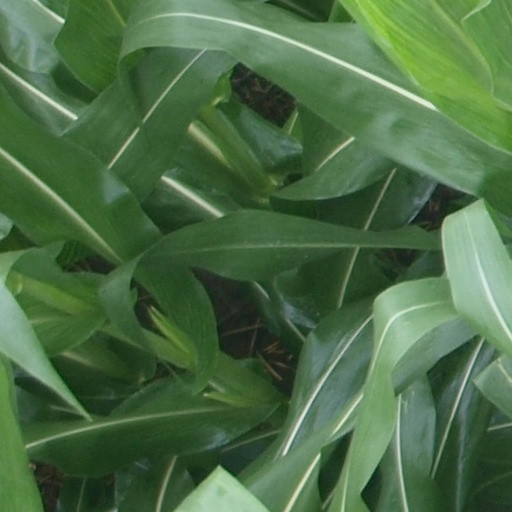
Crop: maize; corn